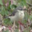
Label: bird